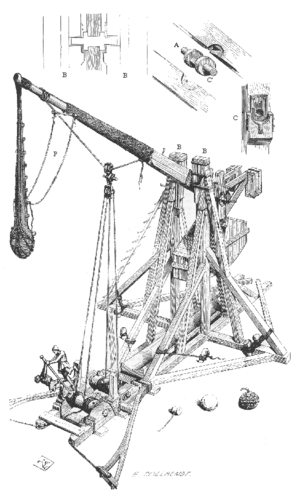
Blide / Historie / Modvægtsblide
1800-tals fransk three-quarters view tegning af en middelalderlig modvægtsblide.
En blide er en krigsmaskine fra middelalderen. Den kan kaste genstande på 90 kg over 300 m. De genstande kan være sten, brændende træ, døde dyr eller mennesker mod belejrede borge og byer.